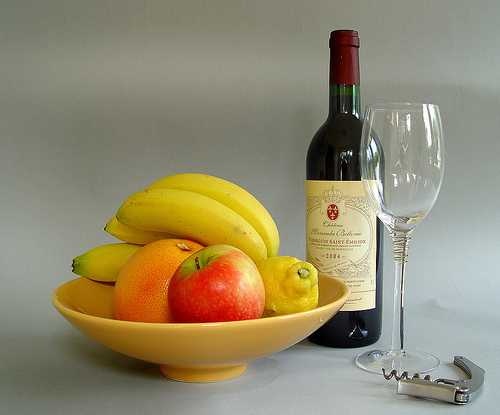
Label: Orange